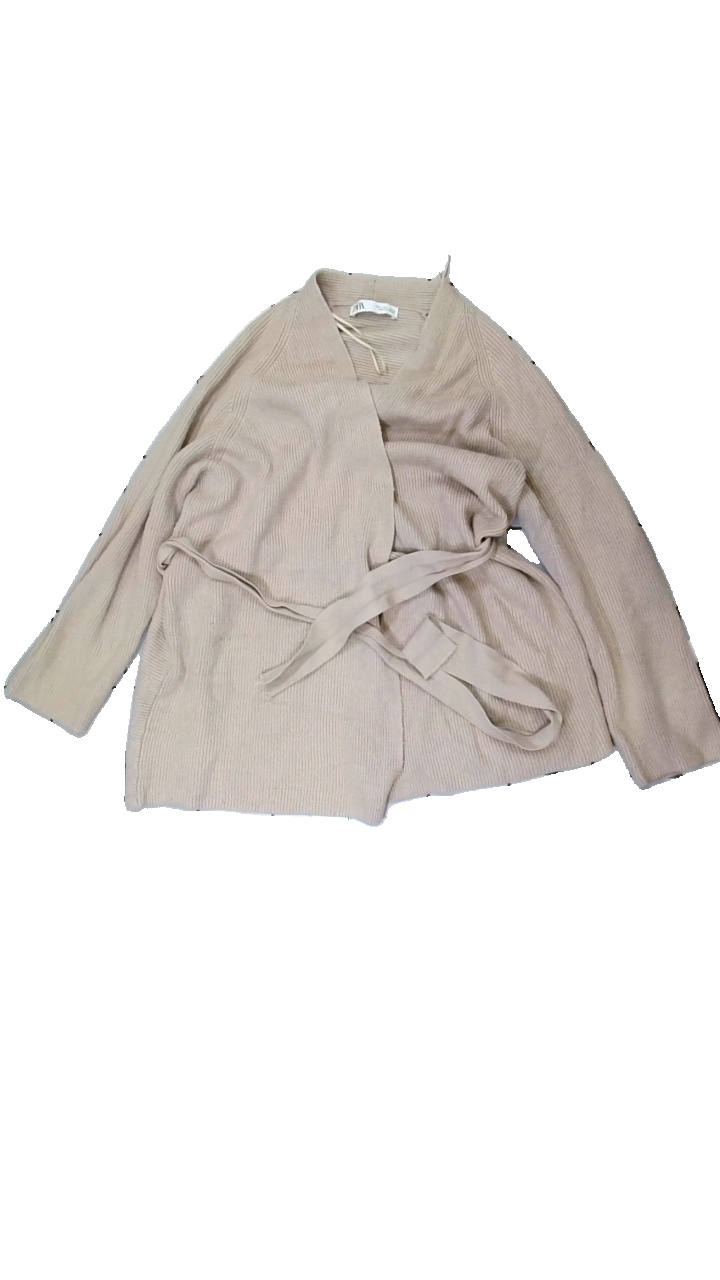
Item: Cardigan (Ladies)
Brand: Zara
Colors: Beige
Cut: Regular
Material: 77% Viscose 23% Nylon
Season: All
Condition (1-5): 2
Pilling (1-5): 2
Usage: Export
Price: <50